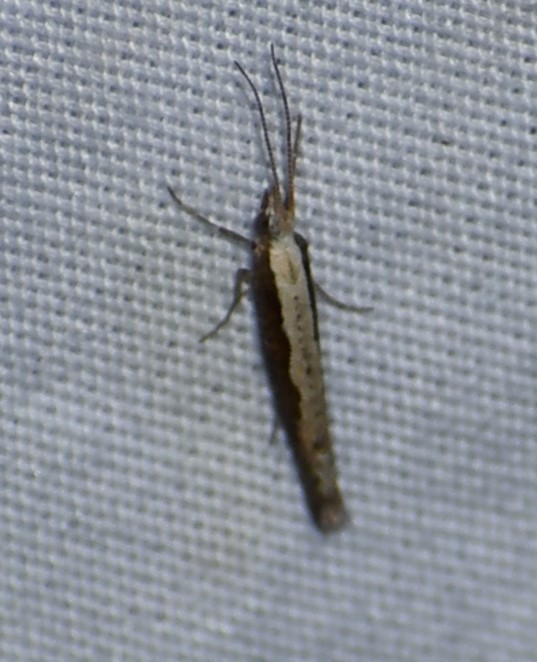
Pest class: diamondback_moth